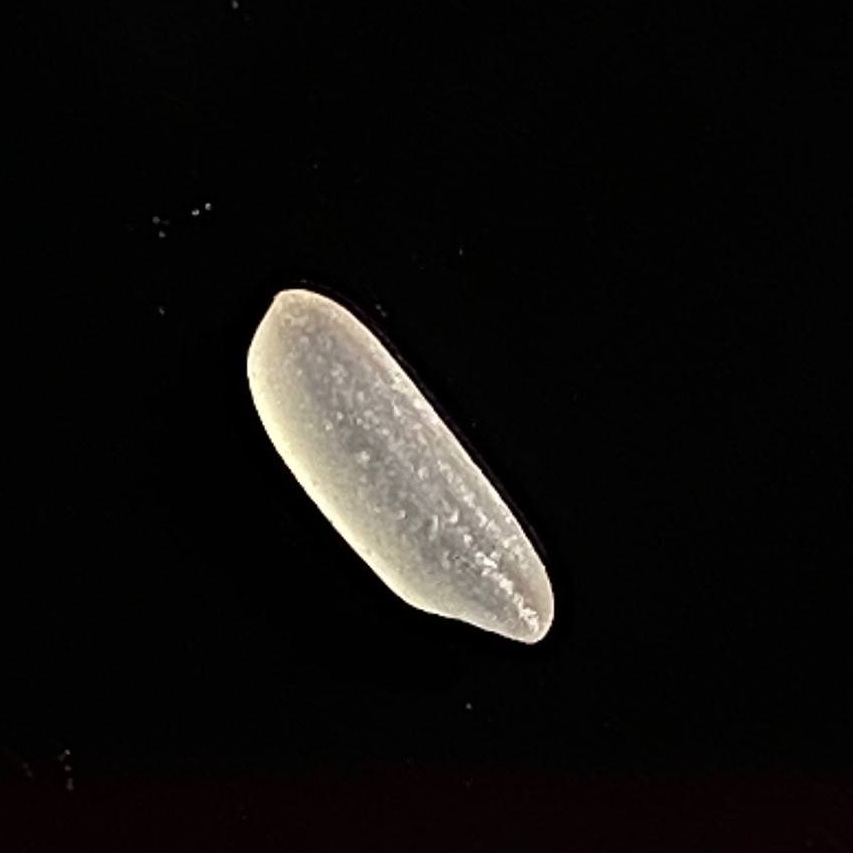
Rice variety: Katarivog